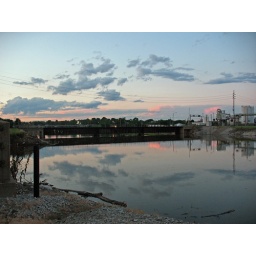
&amp;quot;Kinkhorse&amp;quot; railroad bridge over River des Peres. 2008.